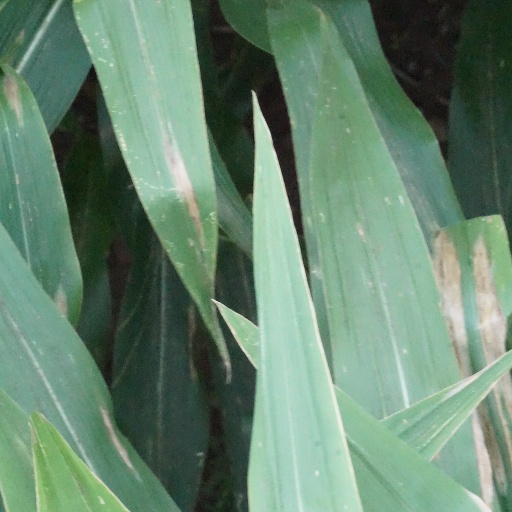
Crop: maize; corn